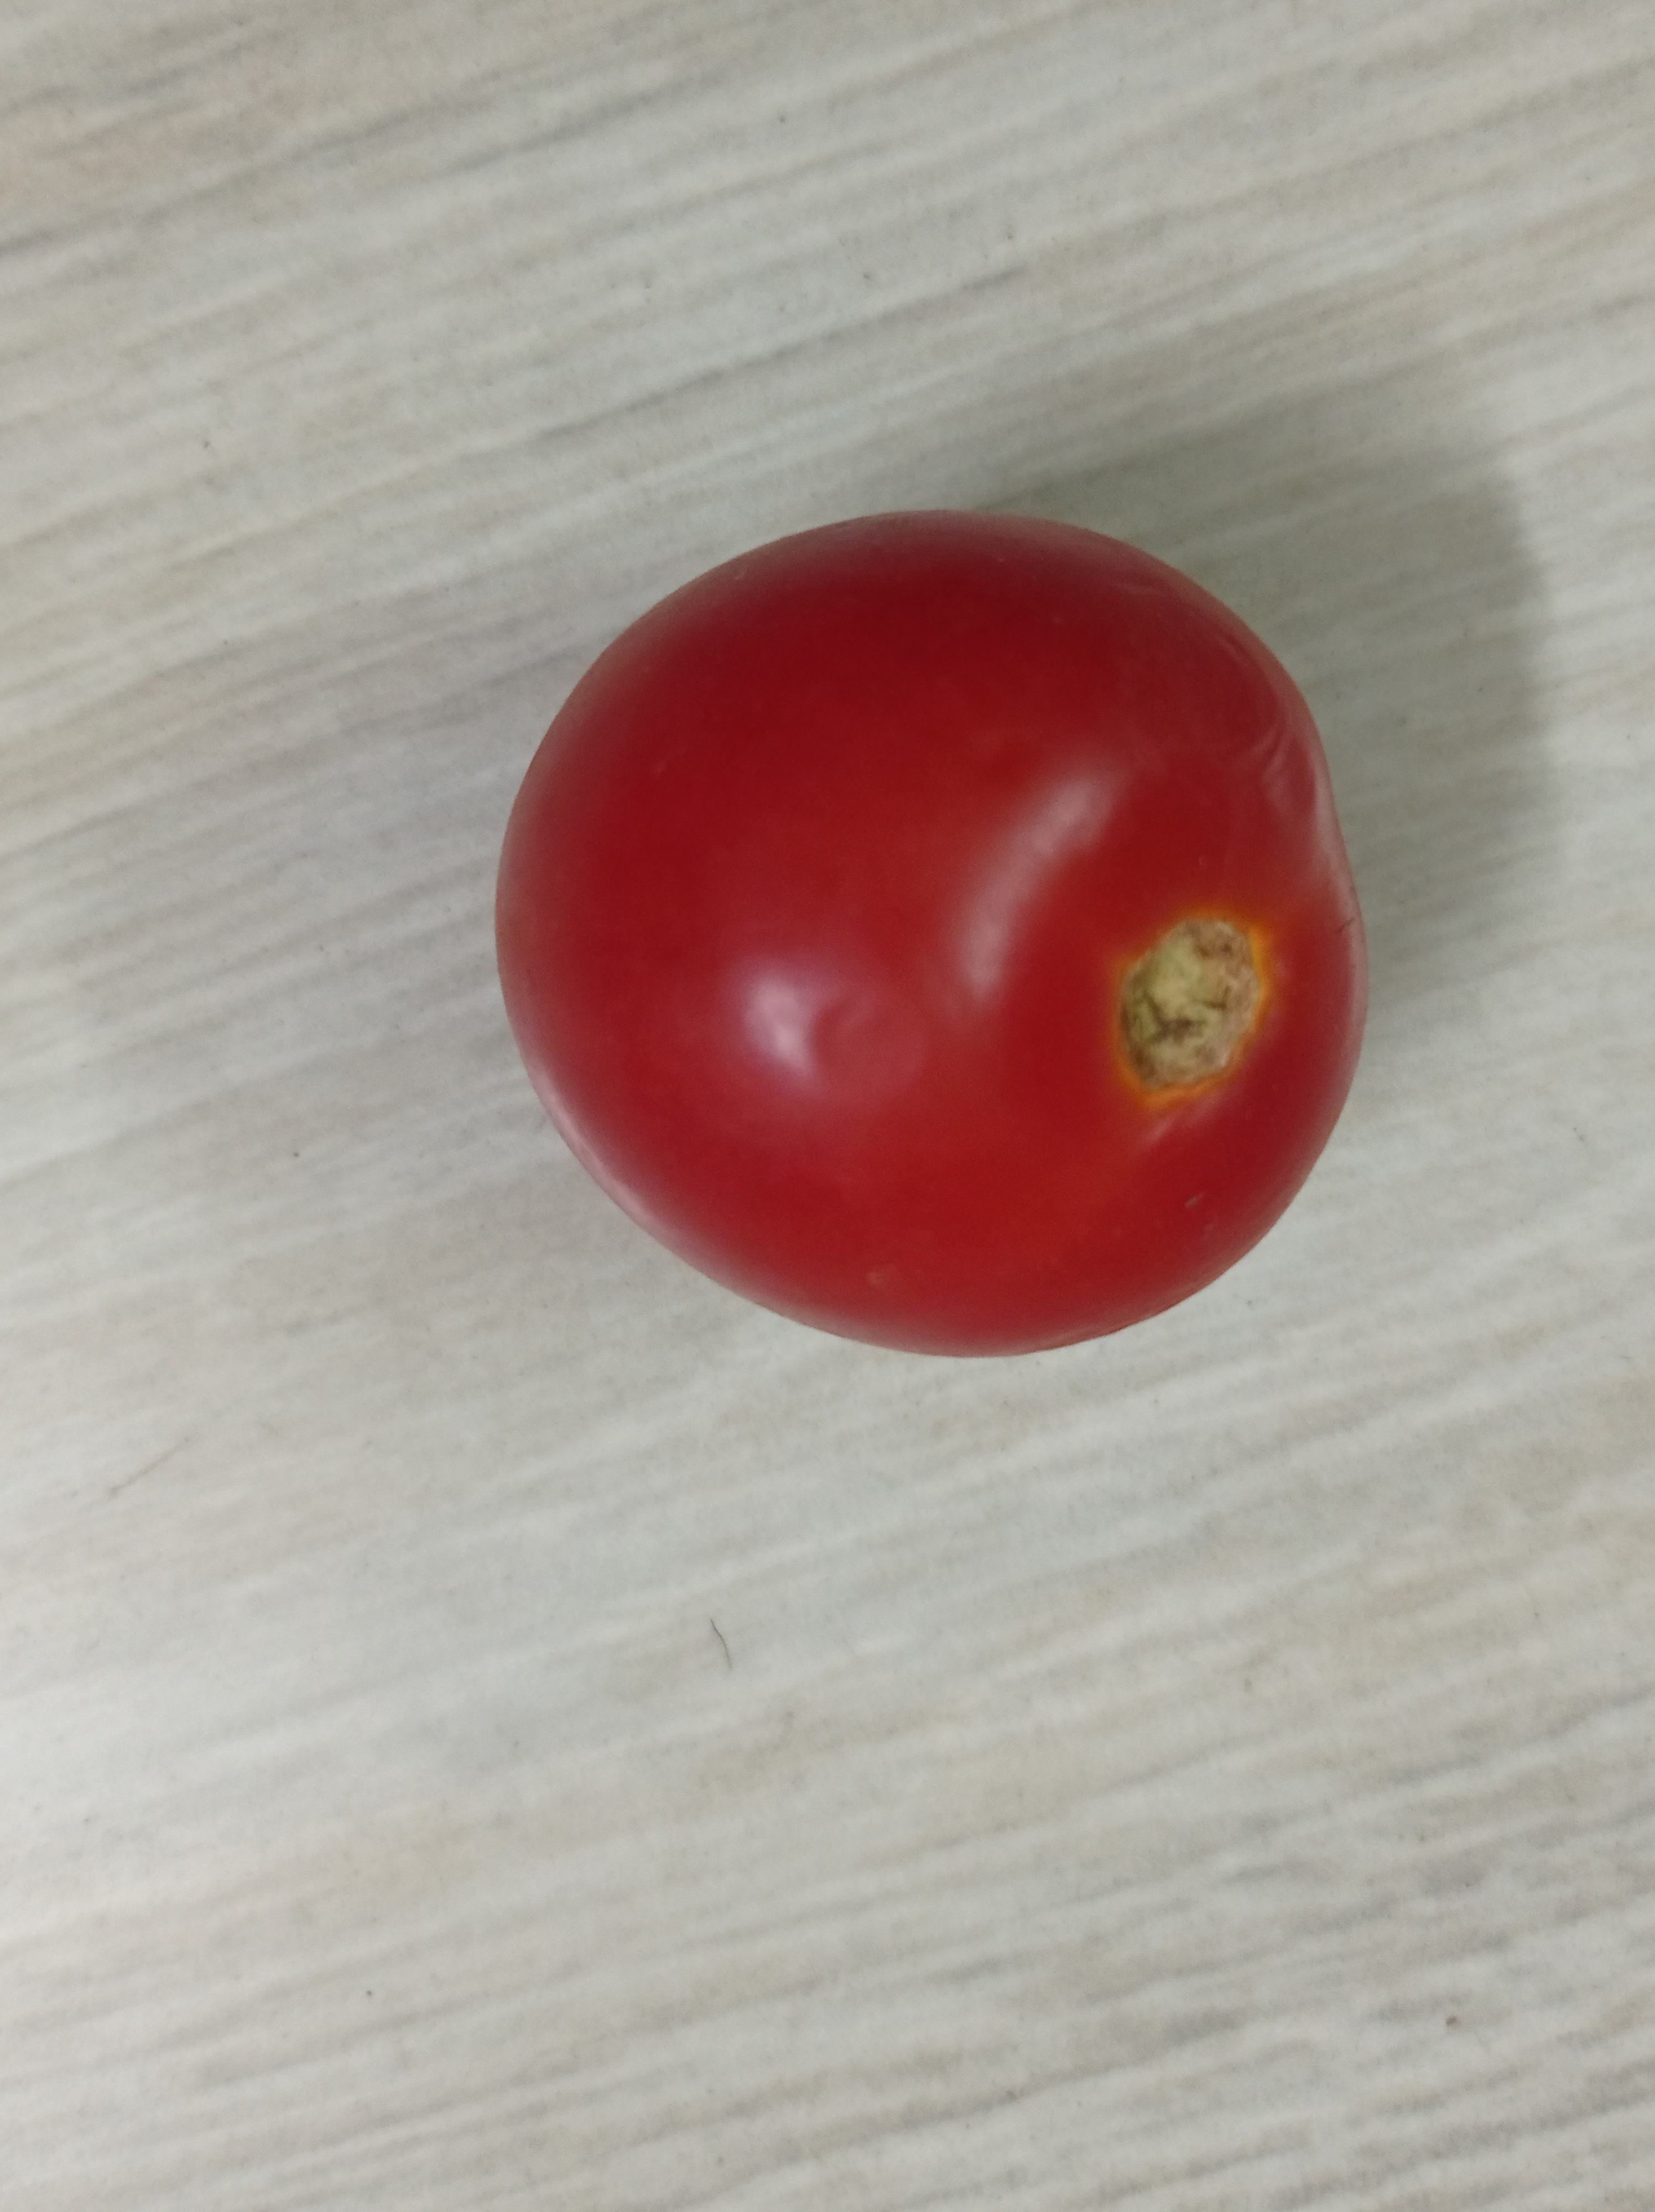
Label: Fresh